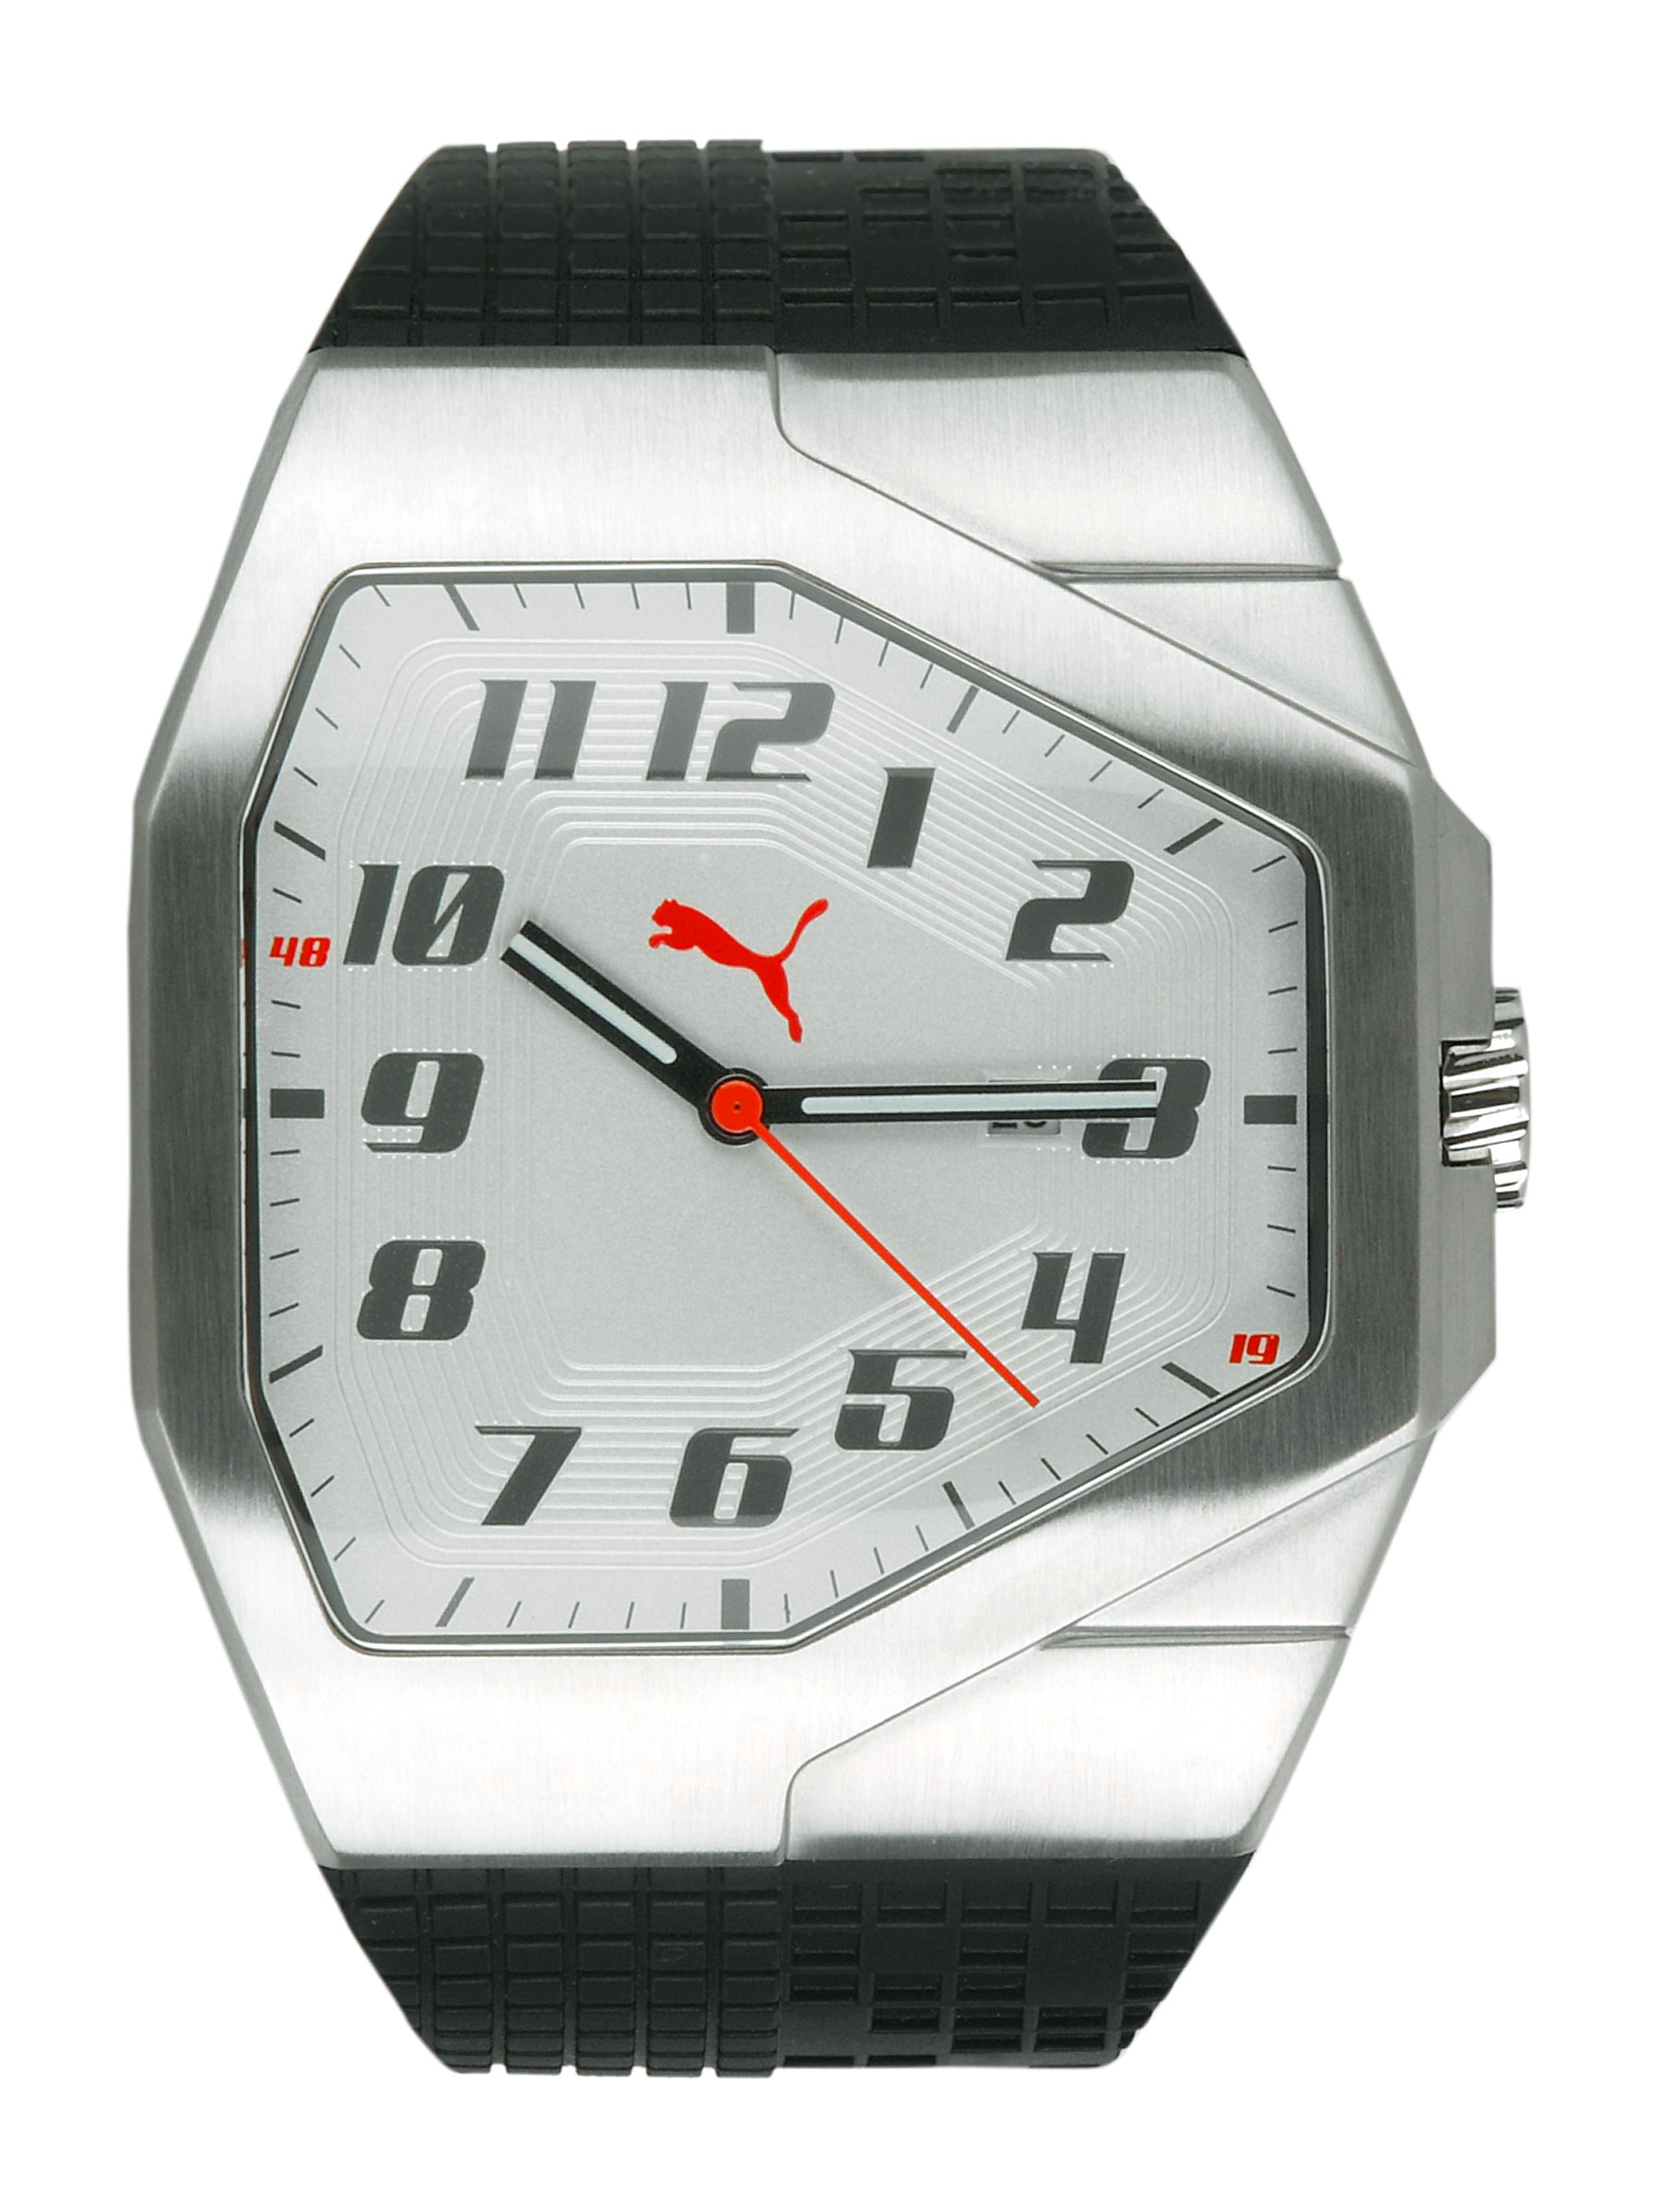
Puma Men Track White Silver Watches
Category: Accessories / Watches / Watches
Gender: Men
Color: Silver
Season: Winter 2016
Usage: Casual